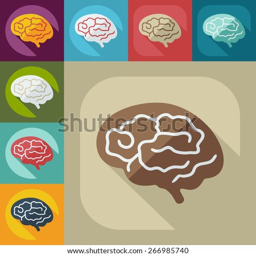
flat modern design with shadow the brain